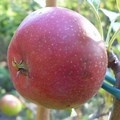
Label: apple